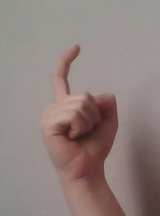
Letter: ra